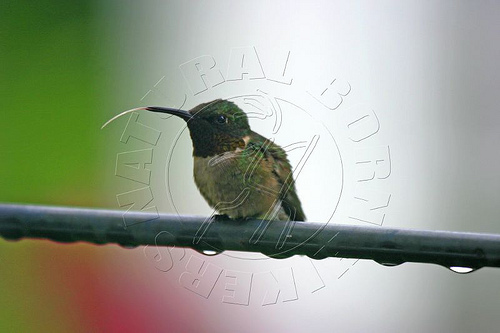
this is a grey bird with a green head and a long pointy beak.
this is a bird with a grey breast, dark grey head and a downward pointing beak.
this bird has a dark green head, a light green abdomen, and has a long and thin bill.
this bird has a speckled belly and breast with a long needle like bill.
a bird that has a long tongue and bill, and a tiny body.
a small, round, green bird with a long, sharp beak.
this bird is green with grey and has a long, pointy beak.
small bird with a long, thin downward curving bill, brown throat and white breast.
a small bird with long bill, green head, white and green breast and brown and green covering the rest of the body.
a small brown bird, with a darker head, and a long pointed bill.
Species: Ruby Throated Hummingbird